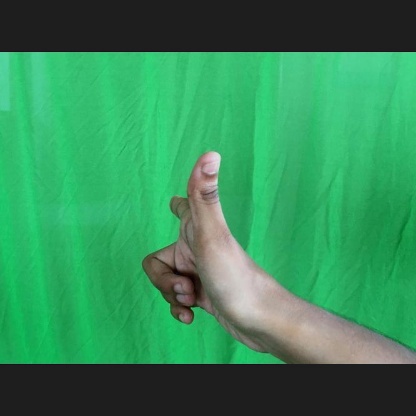
Mudra: Chandrakala